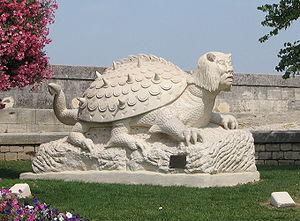
Cette liste regroupe les créatures légendaires, c'est-à-dire des créatures dont l’existence a été l’objet de croyances passées ou actuelles.
Cet article recense les œuvres d'art dans l'espace public dans le département des Bouches-du-Rhône, en France.